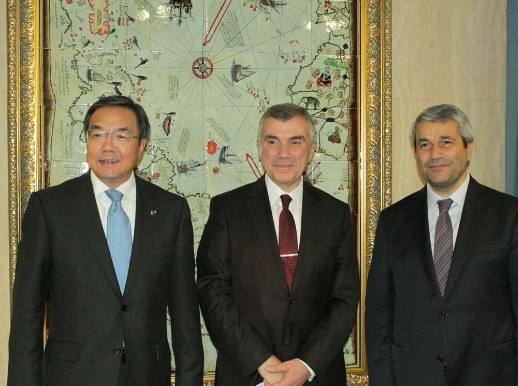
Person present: Yes